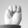
ASL letter: M